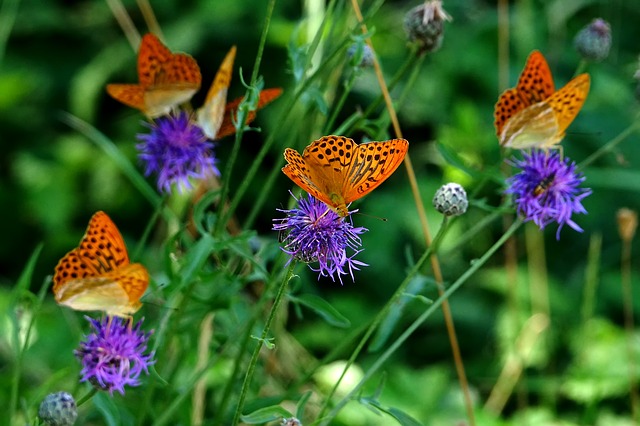
Label: butterfly